Woodbridge River

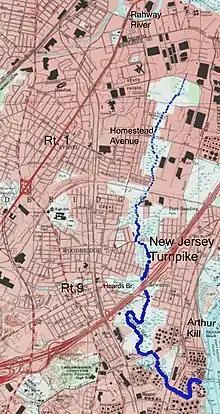
Woodbridge River course in Woodbridge, New Jersey

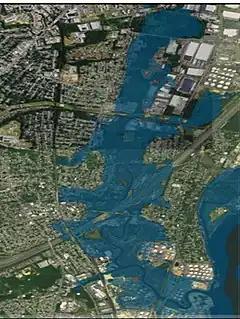
Woodbridge, New Jersey, area inundated by Woodbridge River after Hurricane Sandy (Source: USGS Sandy Storm Tide Mapper)

The Woodbrige River (also known as Woodbridge Creek) is a river in Woodbridge Township, Middlesex County, New Jersey, United States. The river is an important waterway, which frequently floods due to extreme weather caused by climate change, and is expected to increase doing so because of sea level rise. The river includes several conservation areas to protect the diversity of wildlife in the waterway, and the local government is increasingly buying out properties as part of a managed retreat to buffer other properties in the township.